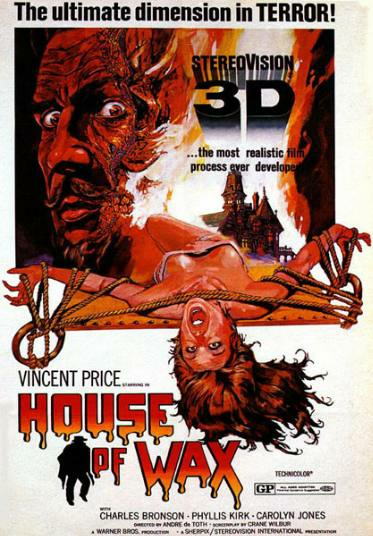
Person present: No